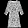
Label: Dress